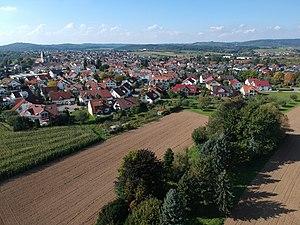
Aspach est une commune de Bade-Wurtemberg, située dans l'arrondissement de Rems-Murr, dans la région de Stuttgart, dans le district de Stuttgart.